5th Special Forces Group (United States)

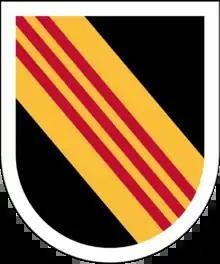
5th Special Forces Group beret flash 1964–1985 and 2016–present

The 5th Special Forces Group (Airborne) (5th SFG (A), 5th Group) is one of the most decorated active duty United States Army Special Forces groups. The 5th SFG (A) saw extensive action in the Vietnam War and played a pivotal role in the early months of Operation Enduring Freedom. 5th Group is designed to deploy and execute nine doctrinal missions: unconventional warfare, foreign internal defense, direct action, counter-insurgency, special reconnaissance, counter-terrorism, information operations, counterproliferation of weapon of mass destruction, and security force assistance.